History of Denmark

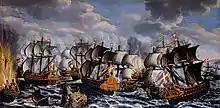
Battle of Køge Bay in 1677

Nevertheless, Danes remember Christian IV as one of the great kings of Denmark. He had a very long reign, from 1588 to 1648, and has become known as "the architect on the Danish throne" because of the large number of building projects he undertook. Many of the great buildings of Denmark date from his reign. After the death of Christian IV in 1648, his son Frederick succeeded him.